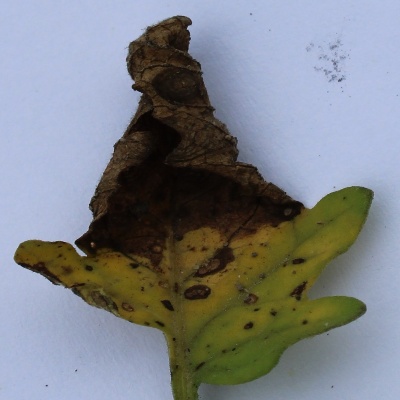
Crop: Tomato
Condition: leaf blight